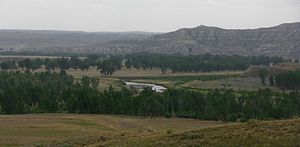
Powder River
Powder River i det nordlige Wyoming
Powder River er en omkring 604 km lang biflod til Yellowstone River, der løber fra den nordøstlige del af Wyoming og nordover fra Rocky Mountains og gennem den sydøstlige del af Montana i USA, hvor den munder ud i Yellowstone River, nedenfor Miles City. Den afvander et område, der historisk er kaldt Powder River Country på Great Plains øst for Bighorn Mountains. Powder er 604 km lang. Den har givet navn til Powder River County. Afvandingsområdet er ca. 56.656 km².